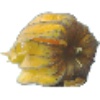
Label: physalis_with_husk